Andreas Dorschel

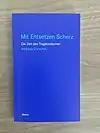
"Mit Entsetzen Scherz" (2022)

"Rethinking Prejudice" (2000, reissued 2019) examines the Enlightenment's struggle against prejudices and the Counter-Enlightenment's partisanship in favour of them. "Dorschel wants to subvert that controversy by way of refuting an assumption shared by both parties" ("Dorschel will diesen Streit unterlaufen, indem er eine von beiden geteilte Annahme widerlegt"), to wit, that prejudices are bad "or" good, false "or" true "because" they are prejudices. As Richard Raatzsch puts it, Dorschel "seeks out the common source of both parties' errors through rendering each position as strong as possible" ("den gemeinsamen Quellen der Irrtümer beider Seiten nachgeht, indem er sie so plausibel wie möglich zu machen sucht"). Prejudices, Dorschel concludes, can be true or false, intelligent or stupid, wise or foolish, positive or negative, good or bad, racist or humanist – and they possess none of these features simply "qua" prejudices. The conclusion's significance derives from the fact that it is part and parcel of "an account which preserves something of the common-sense notion of prejudice, rather than an abstract list of necessary and sufficient conditions that risks neglecting what people have historically meant and continue to mean by the term."